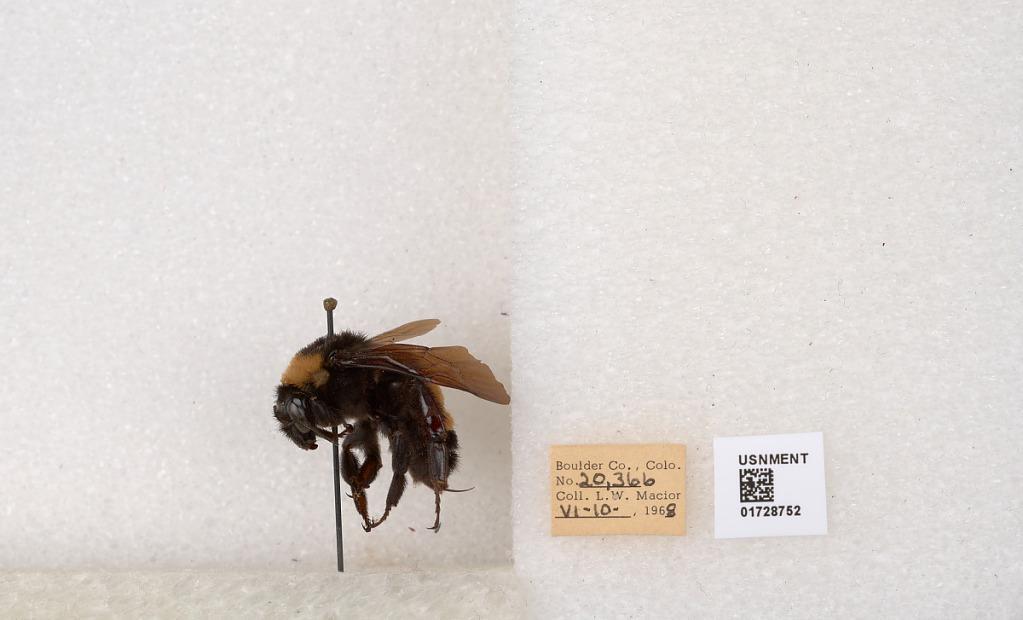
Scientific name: Bombus (Bombus) nevadensis auricormus
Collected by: L. Macior
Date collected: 1968-6-10
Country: United States
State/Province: Colorado
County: Boulder
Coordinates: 40.0925, -105.358